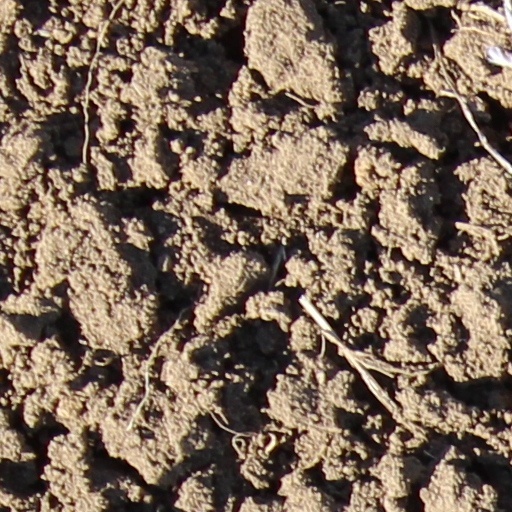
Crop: wheat